Treaty of Nöteborg

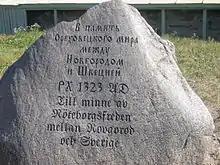
Peace Memorial at Pähkinäsaari

Finnic tribes living on both sides of the border had no say in the treaty. Sweden and Novgorod had already established their respective "de facto" control over their areas of influence in eastern Fennoscandia, with Karelians under Russian rule and the western tribes under Swedish rule. The attempted "permanent peace" established by the treaty did not last for long. The northern part of the border crossed wide stretches of wilderness which later on became the center of contention between Sweden and Novgorod. Within five years from the treaty being signed, Swedish colonists started making inroads into northern Ostrobothnia. Sweden established castles at Uleåborg circa 1375 and Olofsborg in 1475. These fortresses were clearly on the Novgorodian side of the established border.